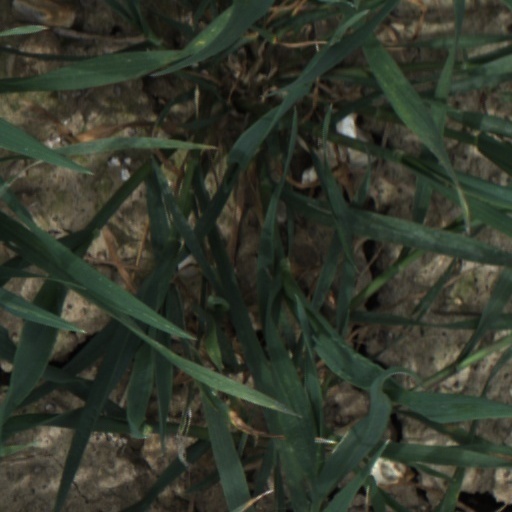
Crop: wheat